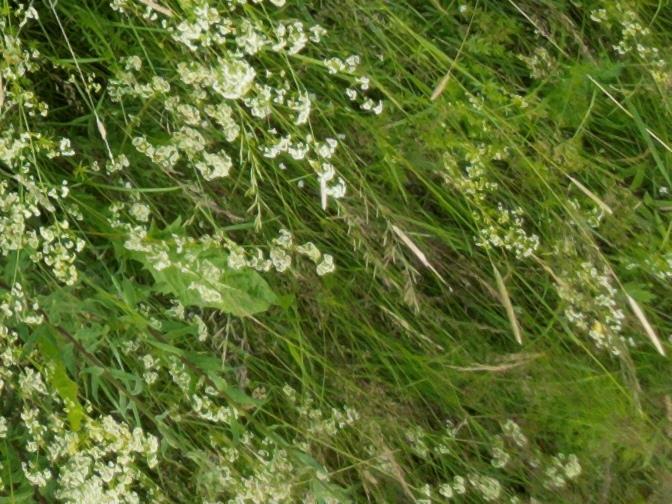
Flowers visible: yarrow flowers, yarrow flowers, yarrow flowers, yarrow flowers, yarrow flowers, yarrow flowers